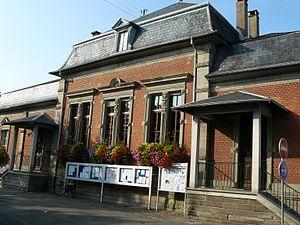
Mairie de Hisenheim